The Flag of His Country

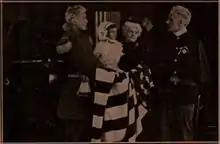
An image still of the film.

The Flag of His Country is a 1910 American silent short drama film produced by the Thanhouser Company. The patriotic film focuses on a man aptly named Walter North who sides with the Union and whilst his wife sides with the Confederacy in the American Civil War. The family is reunited thirty years later at a Grand Army of the Republic reunion through the actions of their grandchild. Little is known about the production and cast of the film, but the role of granddaughter was played by Marie Eline. Released on July 1, 1910, the film took place within living memory of the war and a reviewer in "The Moving Picture World" noted that the film would not offend its audience members. The film is presumed lost.